Rhodesian African Rifles

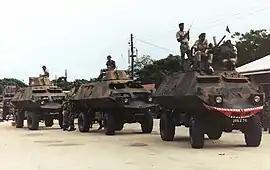
1RAR troops atop MPCV vehicles in 1980.

On 17 November 1943, the RAR left Salisbury for Kenya to join the 26th East Africa Brigade. Training continued until 5 September 1944, when they entrained for Mombasa to board HMT "Strathnaver" and set sail for Ceylon. After acclimatisation and orientation to living, moving and fighting in the jungle, on 2 December they boarded HMT "Aronda" for Chittagong, in the Arakan, Burma. There, as part of the 22nd East African Infantry Brigade, they came under command the 15th Indian Corps, part of Field Marshal William Slim's 14th Army, fighting the Japanese.